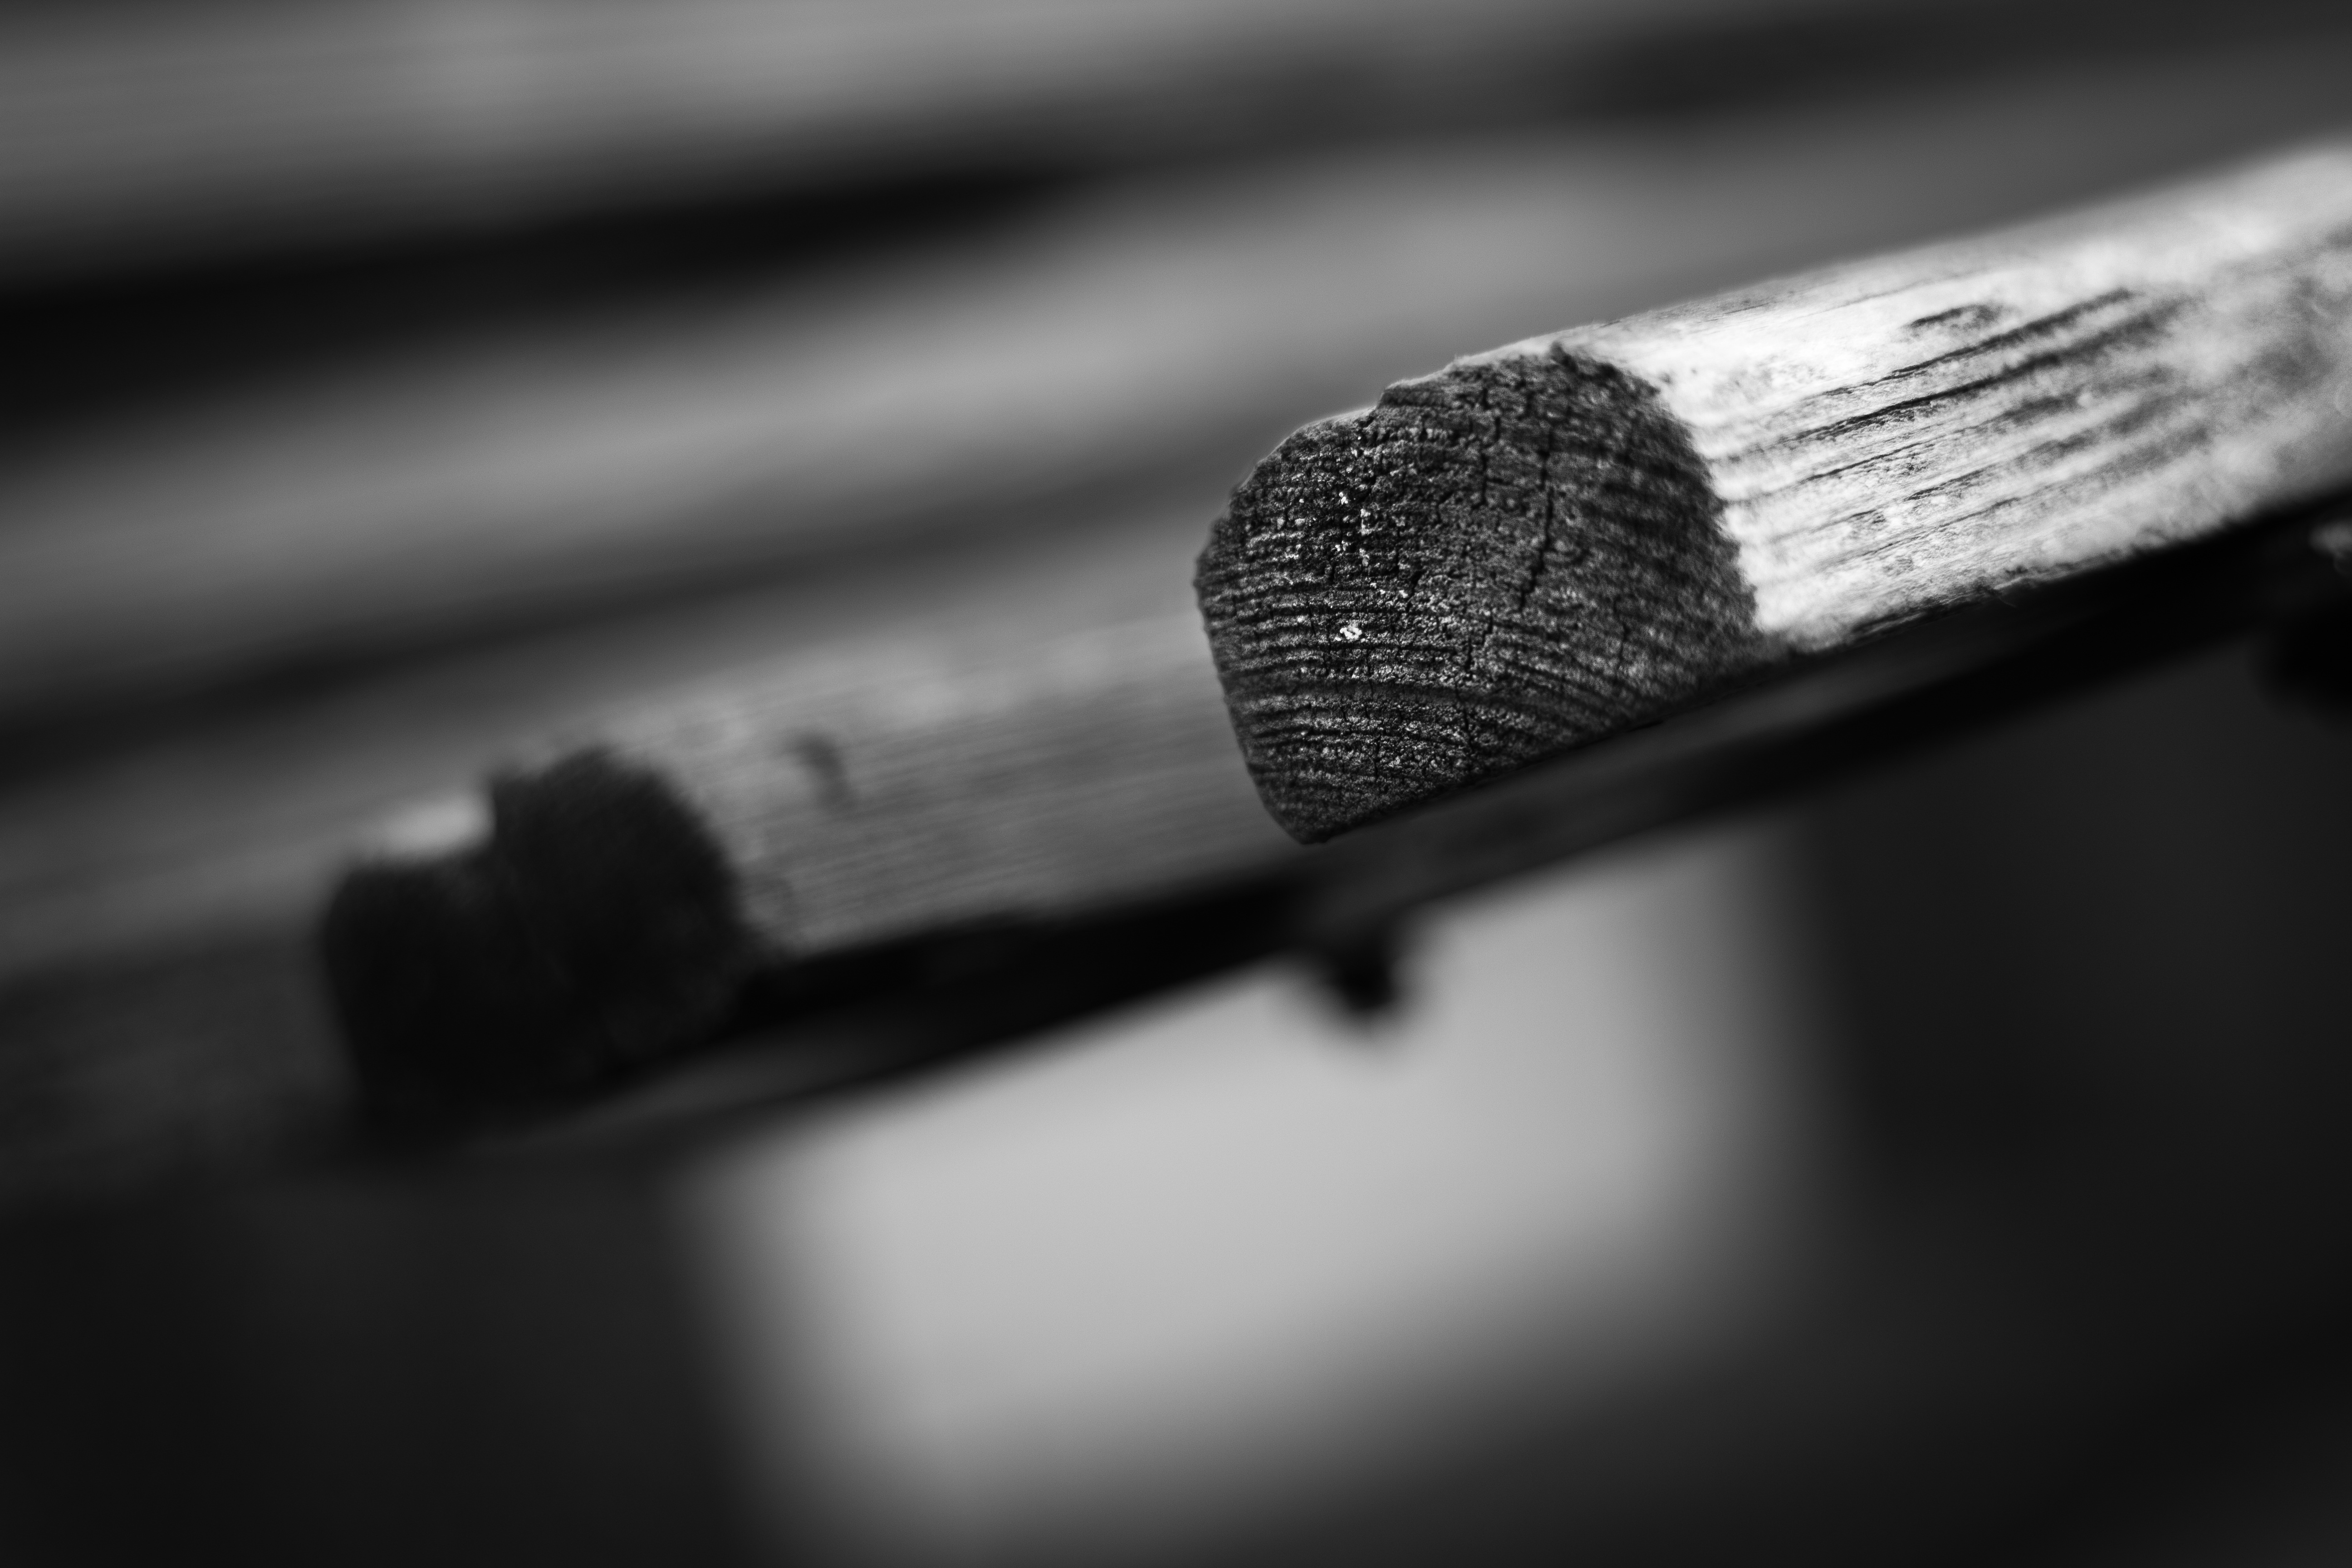
black and white, wood, white, bench, photography, line, color, darkness, black, monochrome, close up, eye, macro photography, a close look, monochrome photography